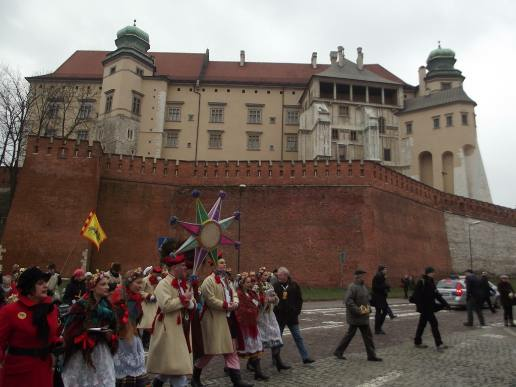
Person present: Yes